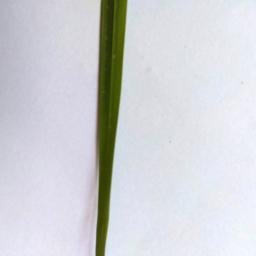
Label: Rice___Healthy